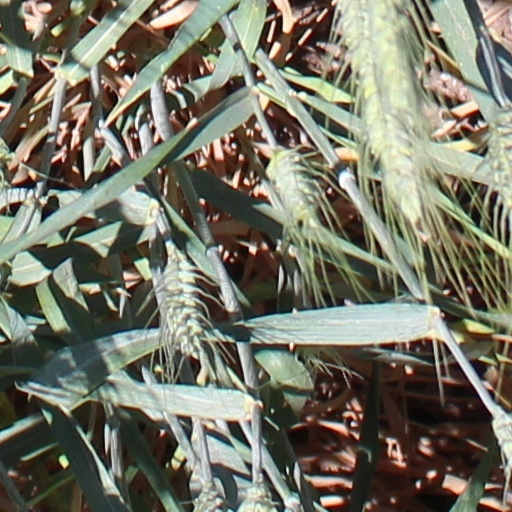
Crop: wheat